Head-directionality parameter

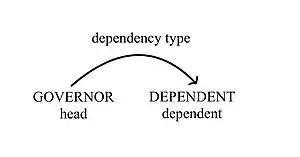
Governor-Dependent relationship in SVO Head-initial languages

When examining Indonesian through a dependency perspective, it is considered head initial as the governor of both constituents are positioned before the dependent.